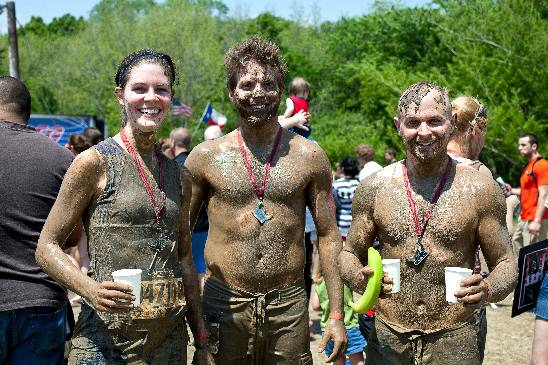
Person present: Yes